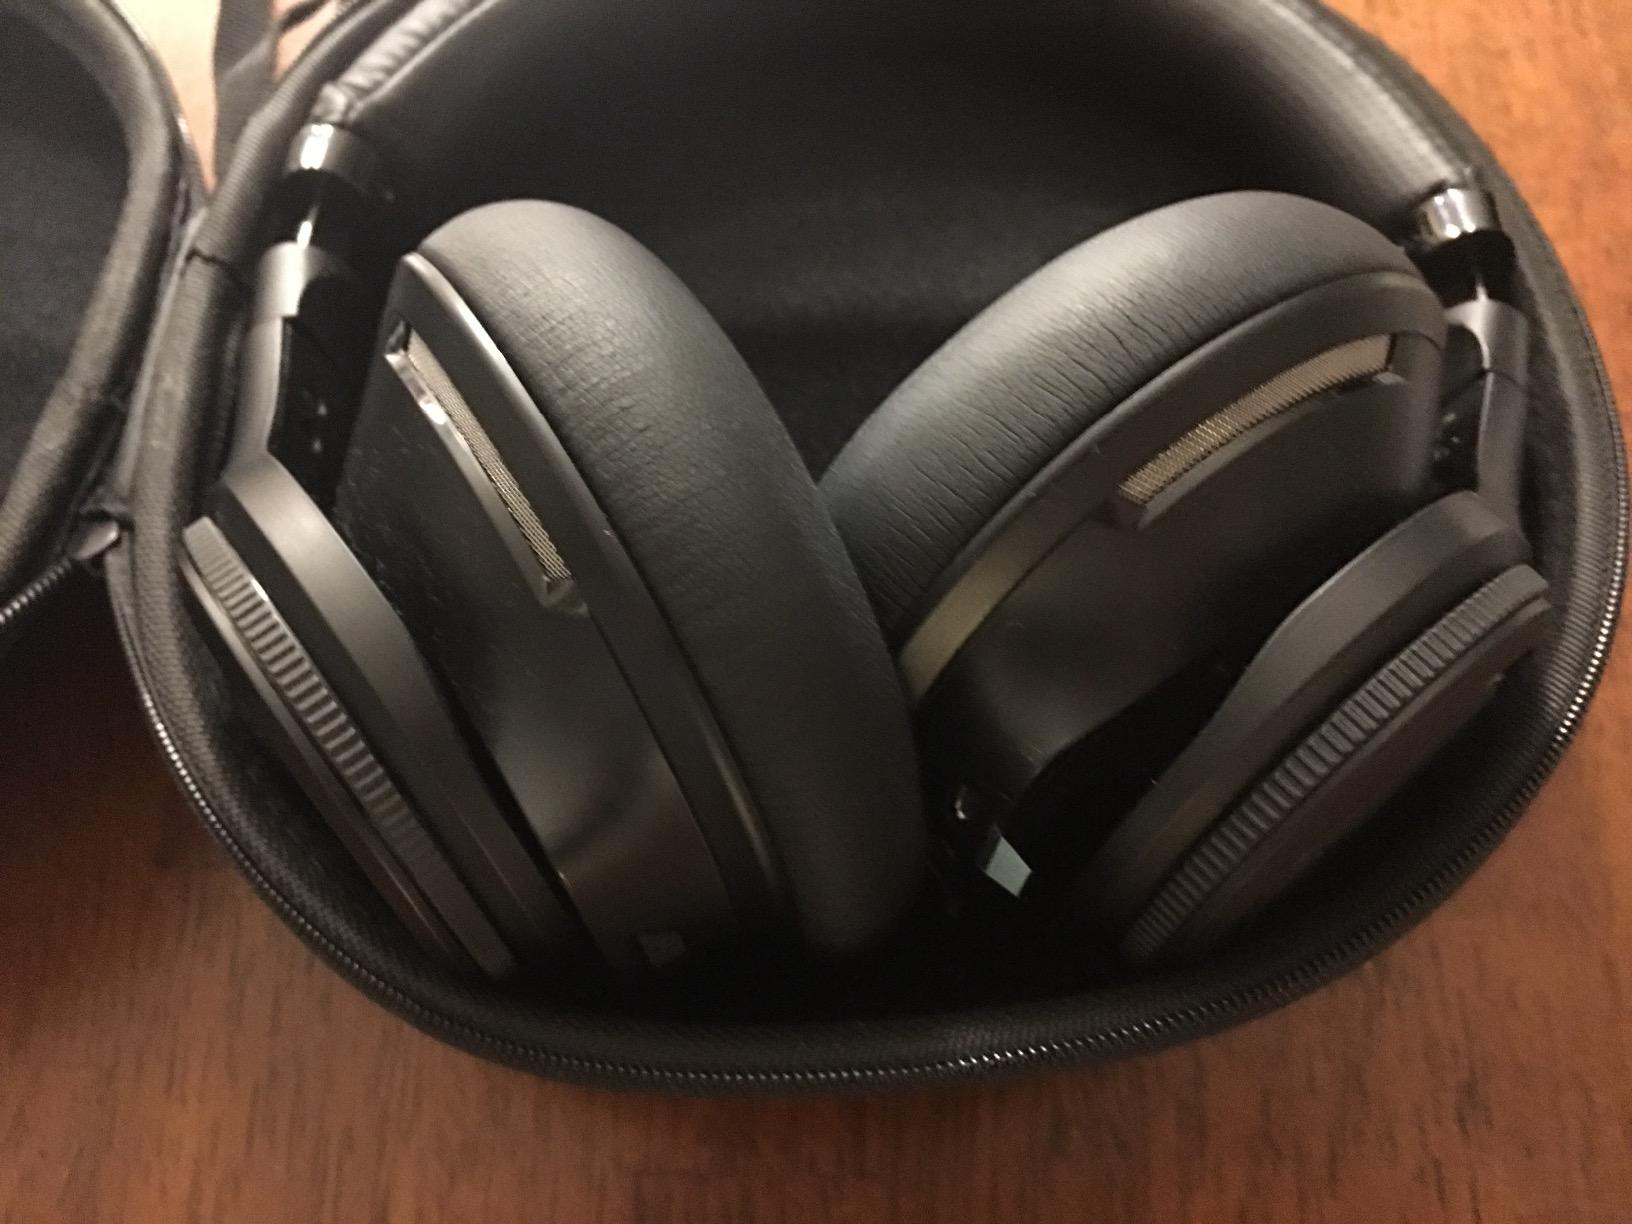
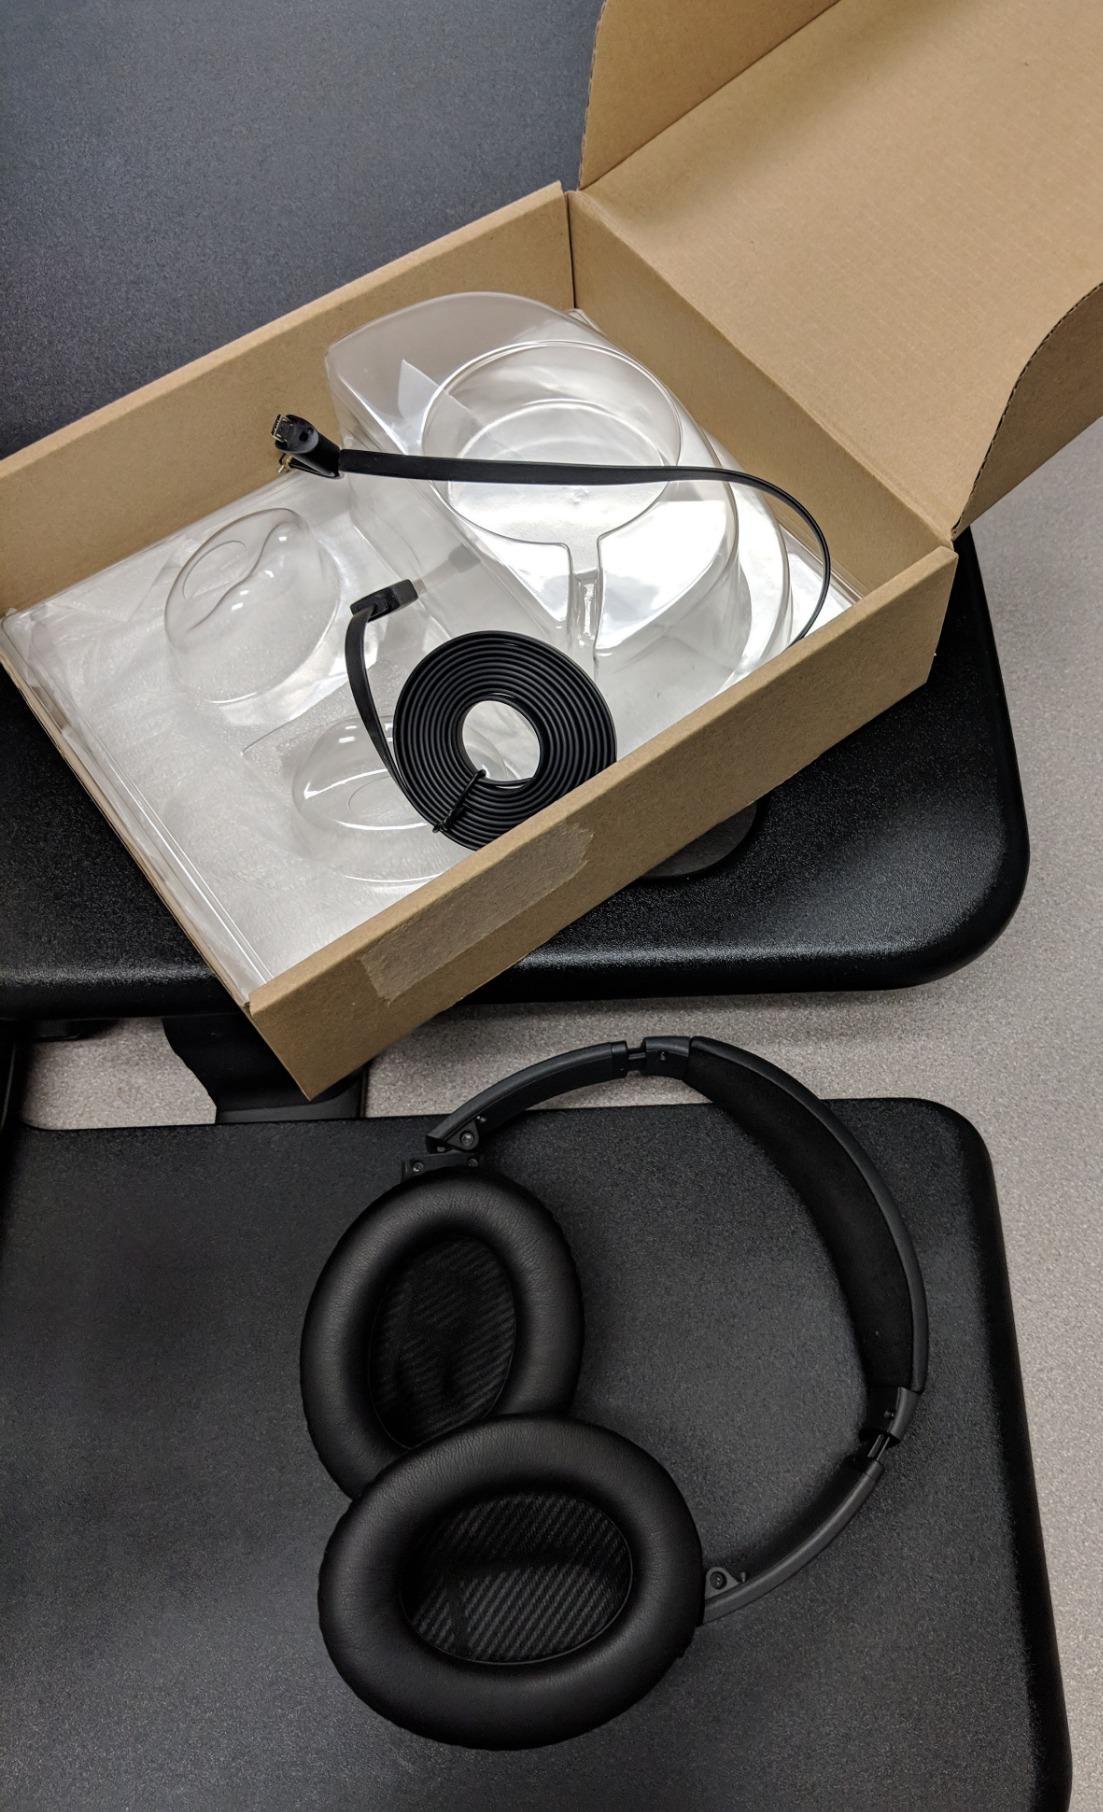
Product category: headphones
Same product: no